Thomas Circle

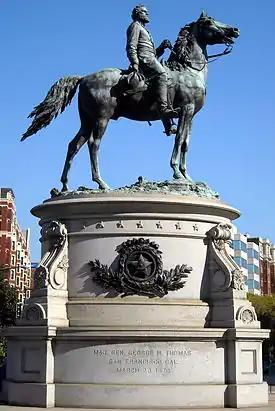
The equestrian statue of George Henry Thomas, erected in 1879

There was minimal development around the circle during the first half of the 19th century. The first large building to be constructed on the circle was on the northwest corner, the residence of Secretary of the Treasury William H. Crawford. At that time, the surrounding area was considered part of the city's countryside. In 1843, businessman Thomas Coltman built a mansion on the circle's northeast corner. The house was later owned by Andrew Wylie, an Associate Justice of the Supreme Court of the District of Columbia.